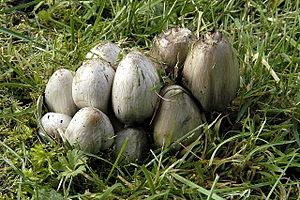
Coprinopsis atramentaria, le Coprin noir d'encre, est une espèce de champignons basidiomycètes du genre Coprinopsis et de la famille des Psathyrellaceae.